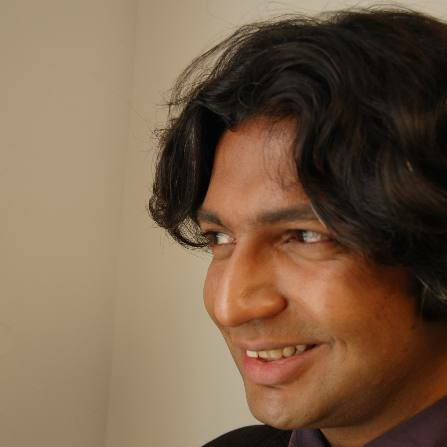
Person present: Yes